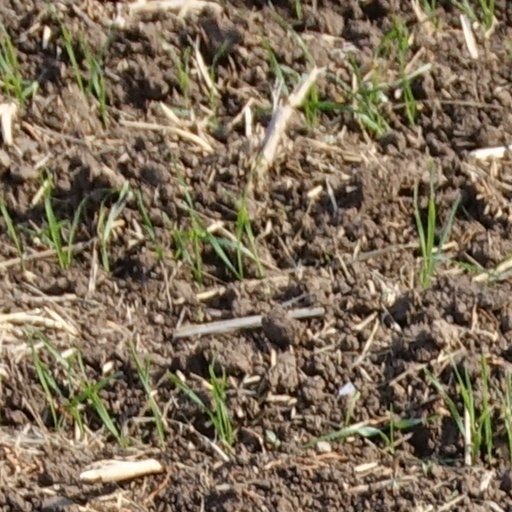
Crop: wheat